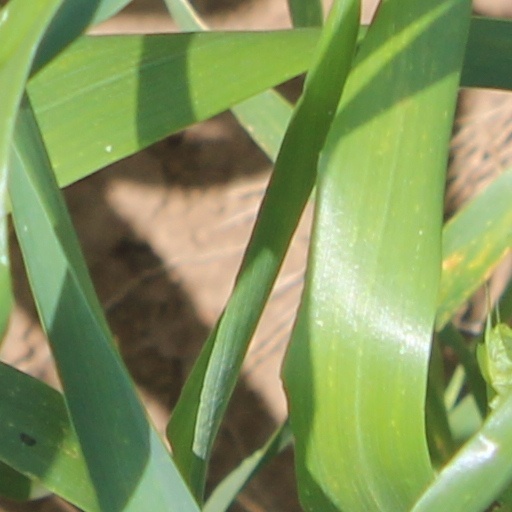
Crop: wheat